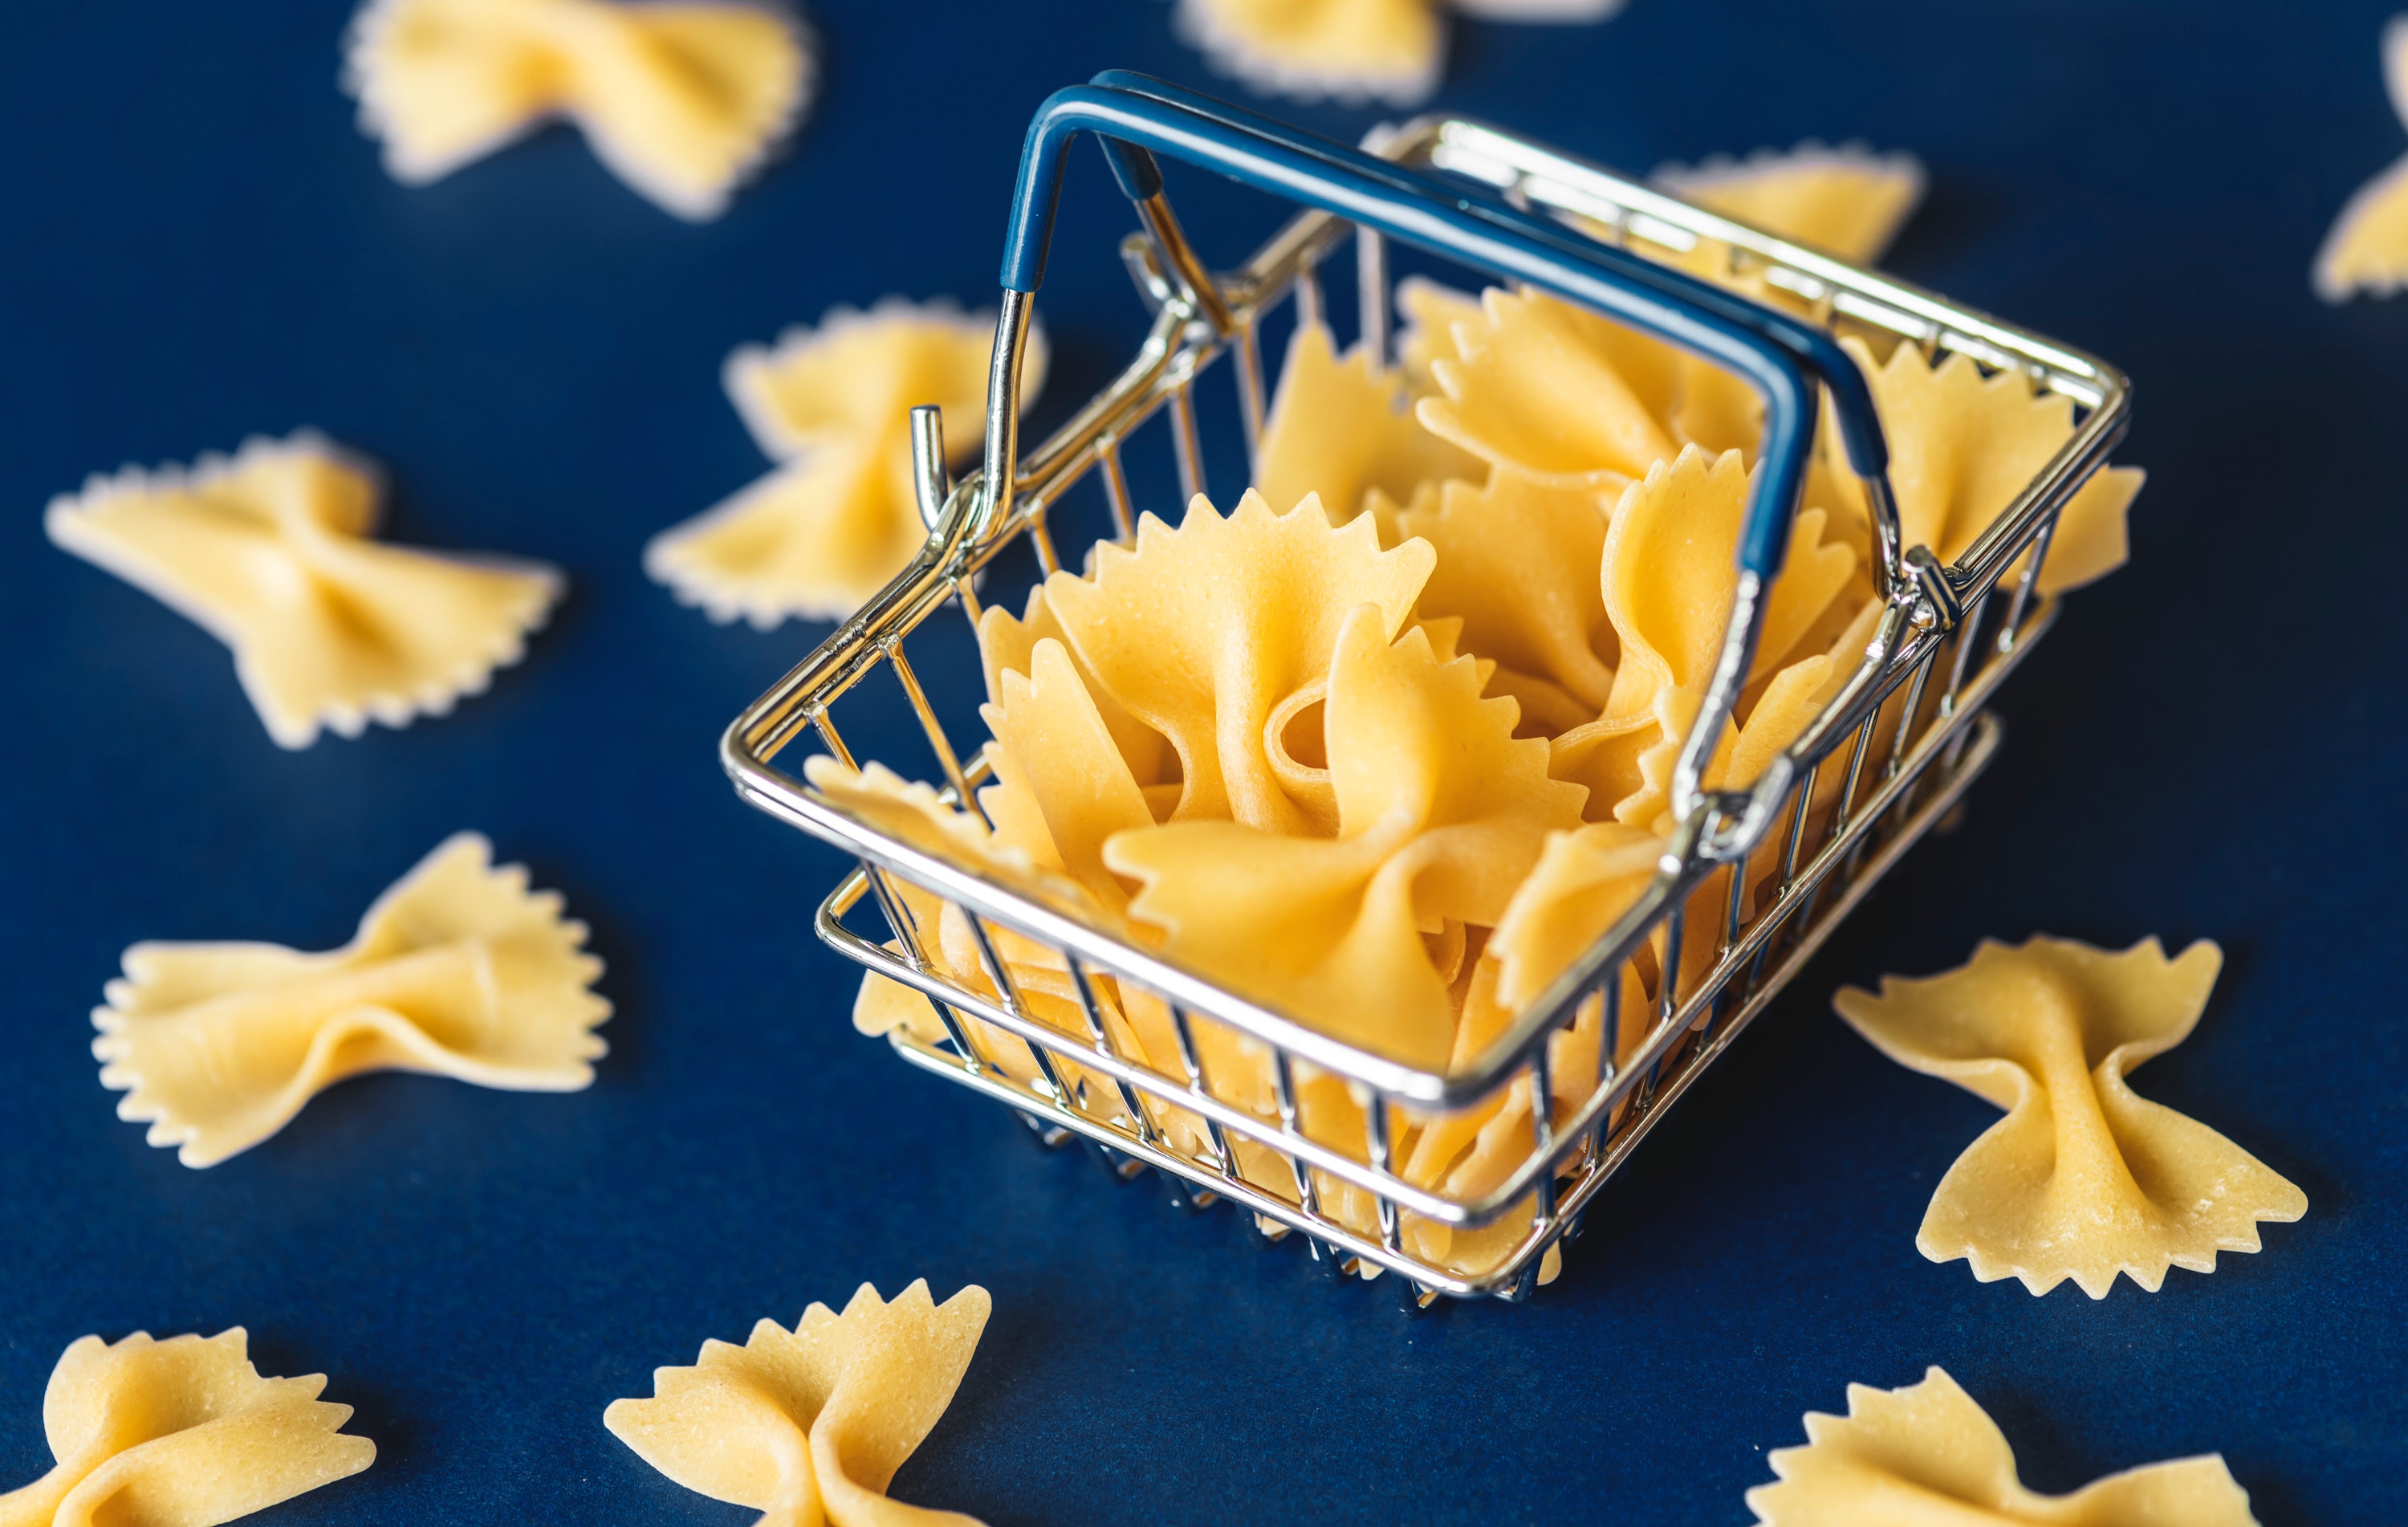
yellow, food, farfalle, cuisine, snack, dish, finger food, recipe, ingredient, icing, dessert, baked goods, italian food